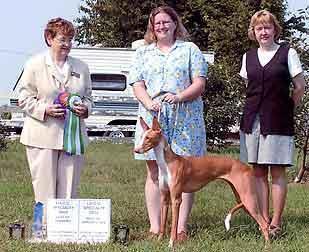
Ibizan_hound